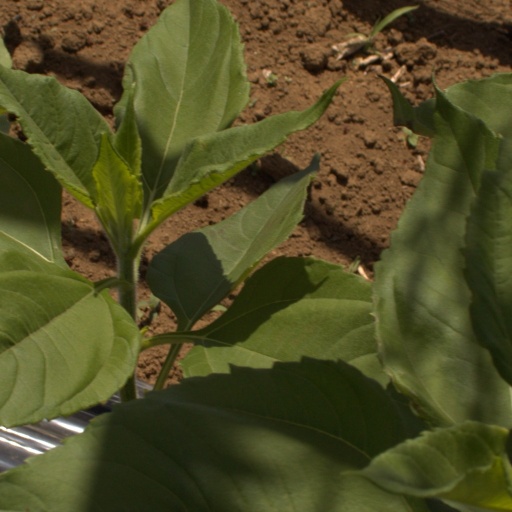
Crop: Jerusalem artichoke